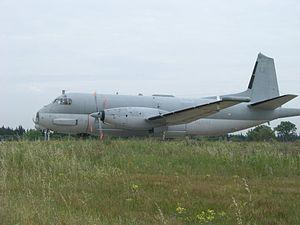
Le Breguet Br 1150 Atlantic est un avion de patrouille maritime, conçu par Breguet Aviation et produit par la SECBAT, société européenne de construction du Breguet Atlantic. Il est commercialisé à partir de 1971 par la société Avions Marcel Dassault-Breguet Aviation devenue en 1990 Dassault Aviation. Il a été construit en 115 exemplaires dans deux versions et mis en service par cinq pays.
La Force maritime de l'aéronautique navale est l'actuelle appellation de l'aéronautique navale française. Elle forme une des quatre grandes composantes de la marine française. Elle est issue de la fusion entre les forces de l'aviation embarquée et de l'aviation de patrouille maritime le 19 juin 1998. Son actuelle organisation précisée par l'instruction Nᵒ 24/DEF/EMM/ROJ relative à l'organisation de la force maritime de l'aéronautique navale du 3 novembre 2011 a été publiée au Bulletin officiel des armées le 10 novembre 2011.